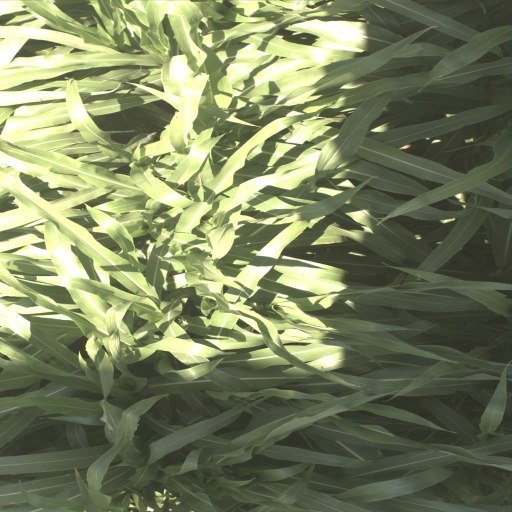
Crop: sorghum